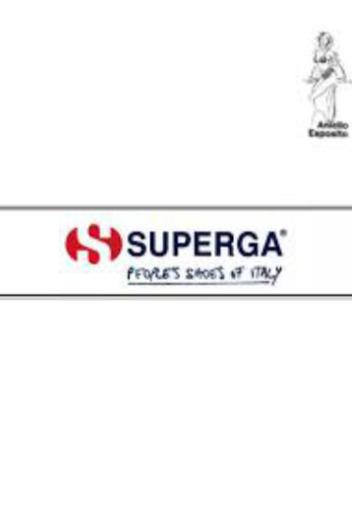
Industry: Clothes